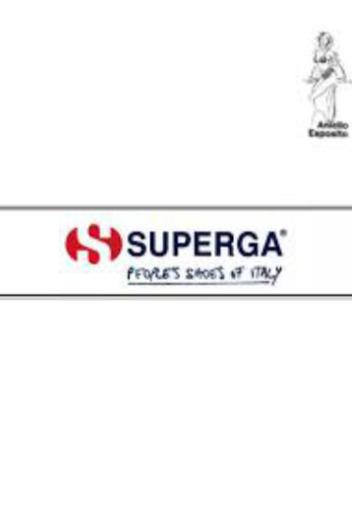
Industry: Clothes